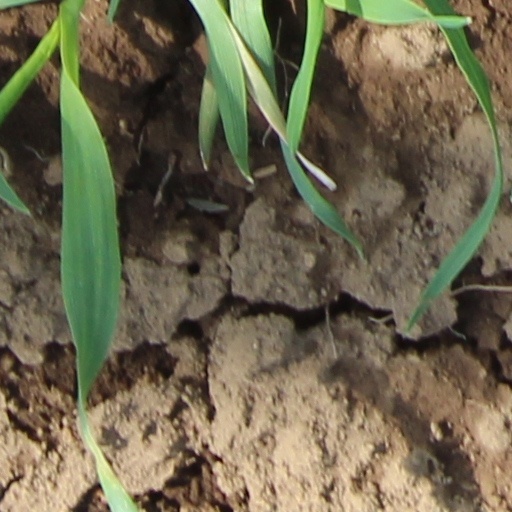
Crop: wheat